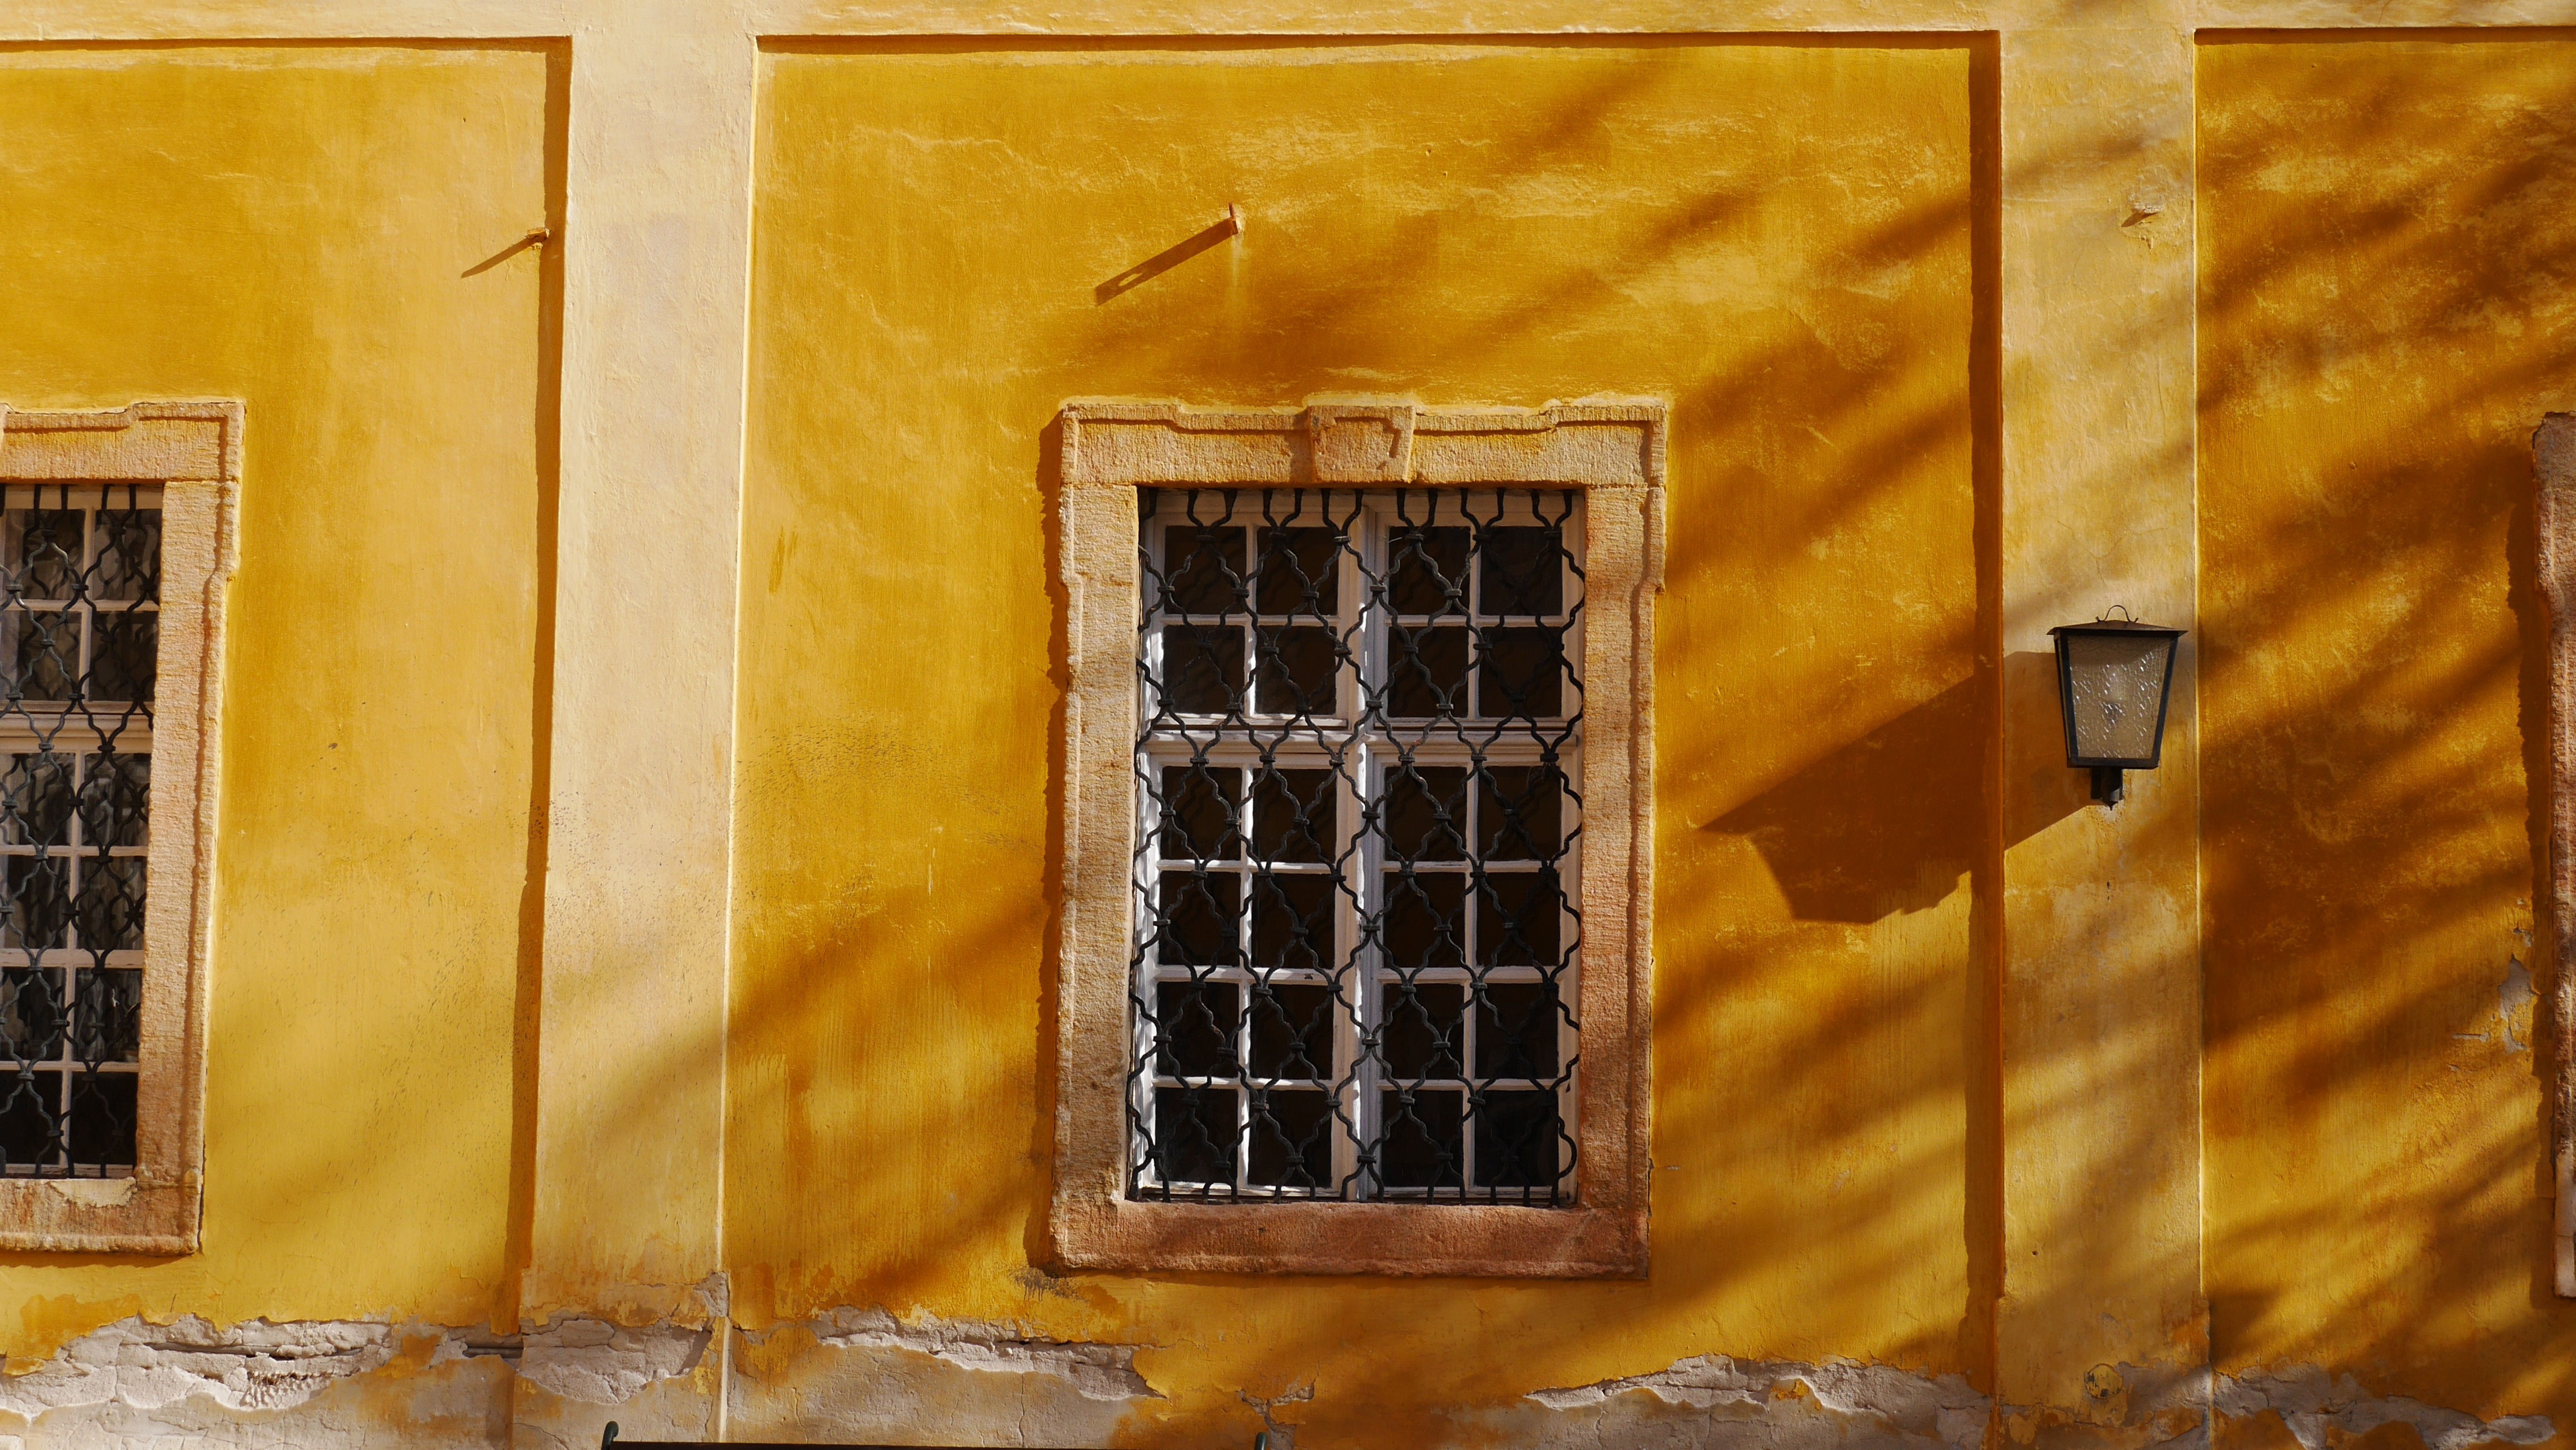
wood, sunshine, house, window, wall, color, yellow, door, material, painting, interior design, art, design, budapest, window grilles, kiscell museum